Yan Lift

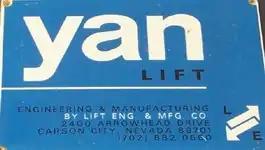
The nameplate found on Lift Engineering's ski lifts.

Yan Lift, incorporated as Lift Engineering & Mfg. Co., was a major ski lift manufacturer in North America. Founded in 1965 and based in Carson City, Nevada, the company built at least 200 fixed-grip chairlifts, as well as 31 high-speed quads. The company's lifts have been involved in the deaths of five people and the injury of at least 70, the worst total safety record of any ski-lift maker operating in North America.